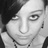
Emotion: sad